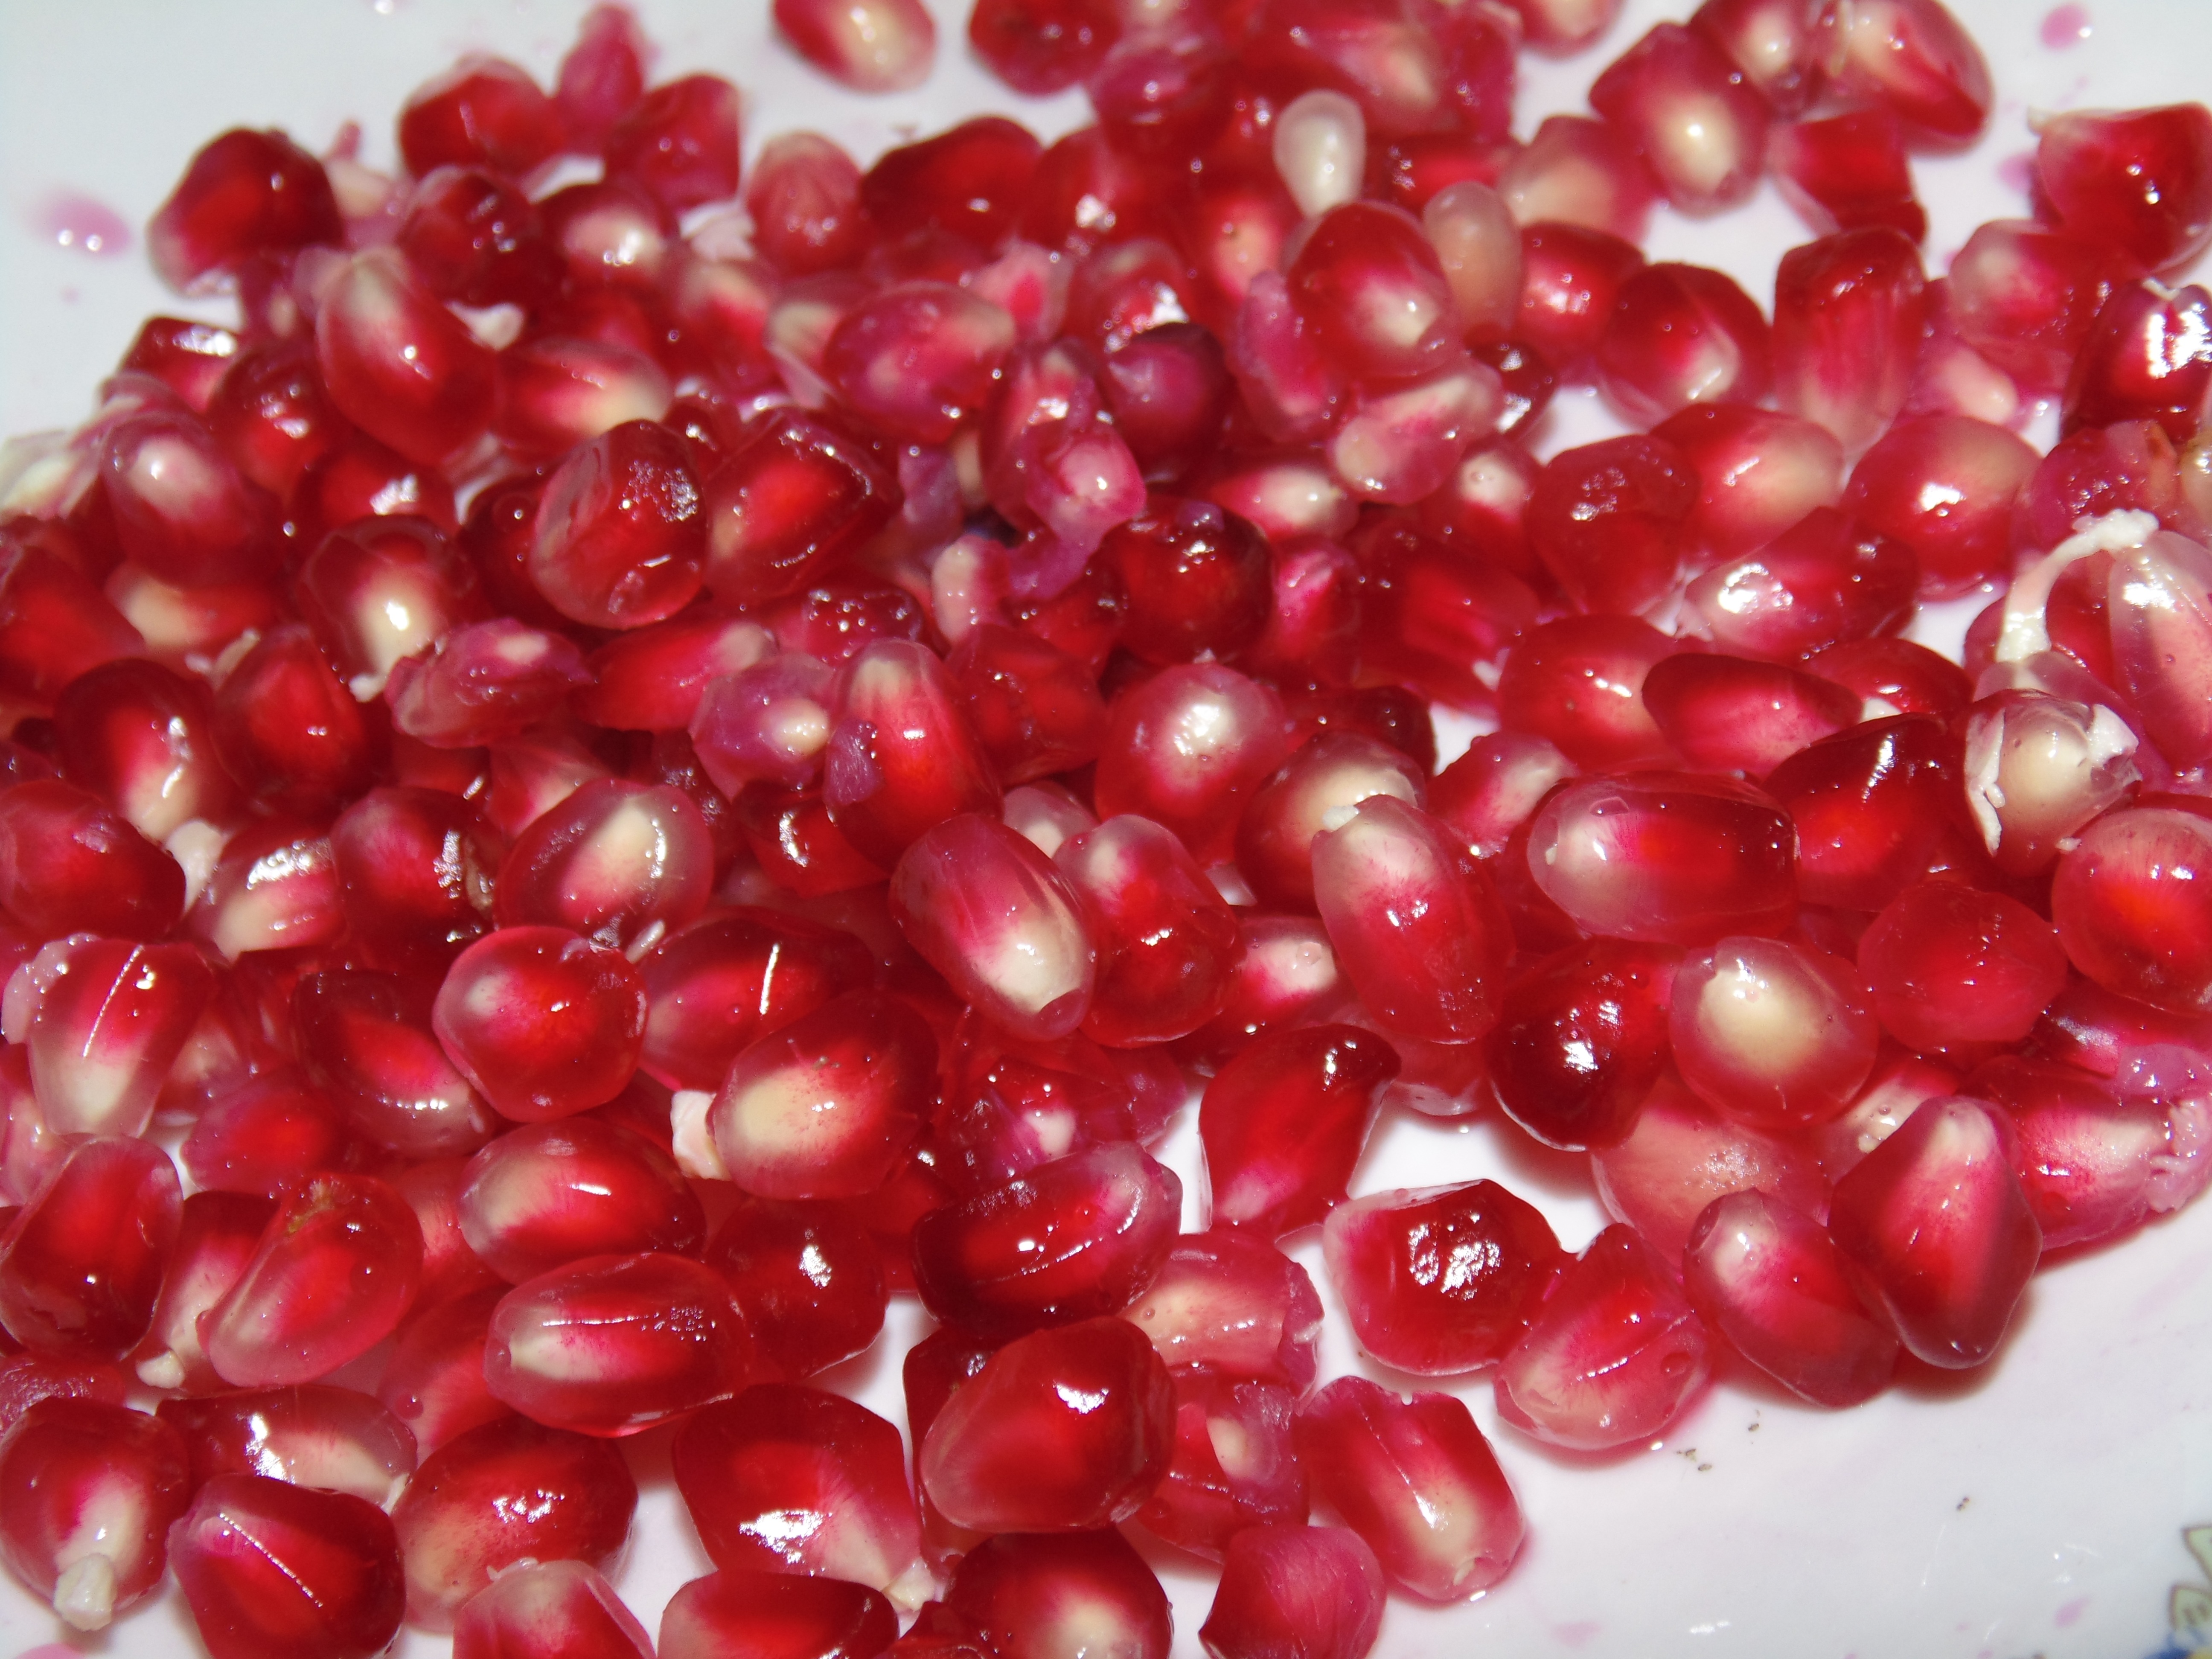
plant, fruit, berry, food, red, produce, pomegranate, cranberry, lingonberry, frutti di bosco, zante currant, lingonberry jam, pink peppercorn, pomegranate cleaned